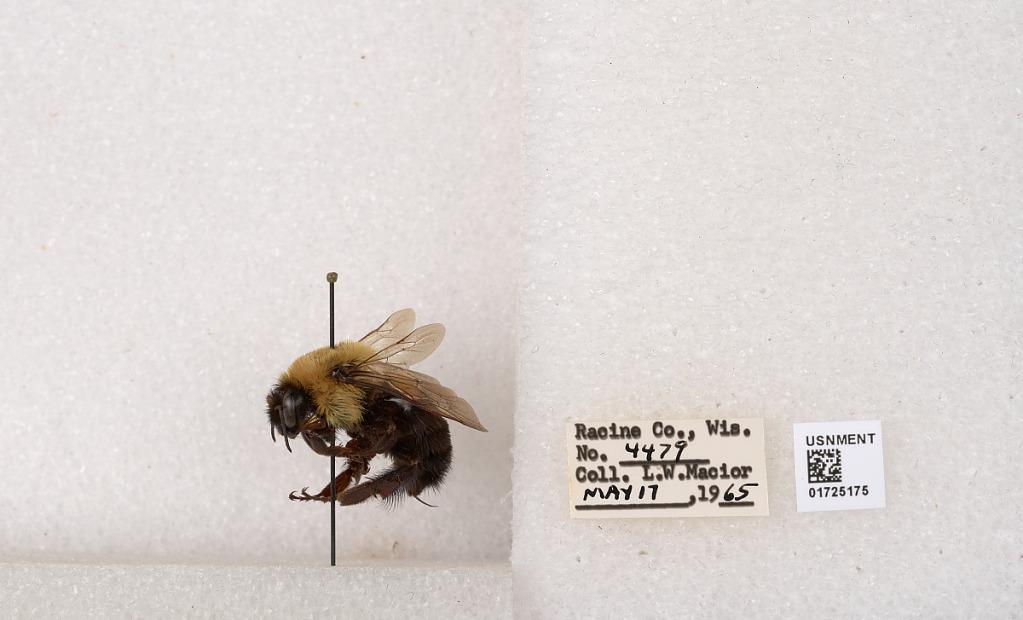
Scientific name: Bombus impatiens Cresson
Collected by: L. Macior
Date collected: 1965-5-17
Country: United States
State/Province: Wisconsin
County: Racine
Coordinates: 42.7299, -87.8123